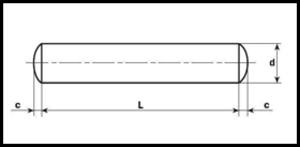
DIN 7
DIN 7
DIN 7
DIN 7 er en DIN-standard for en cylindrisk stift.